Corpse decomposition

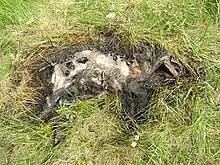
A pig carcass in a stage of advanced decay

During advanced decay, most of the remains have discolored and often blackened. Putrefaction, in which tissues and cells break down and liquidize as the body decays, will be almost complete. A decomposing human body in the earth will eventually release approximately of nitrogen, of phosphorus, of potassium, and of magnesium for every kilogram of dry body mass, making changes in the chemistry of the soil around it that may persist for years.